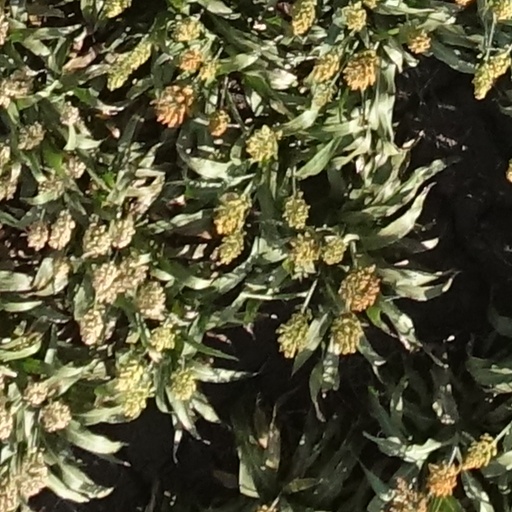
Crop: sorghum